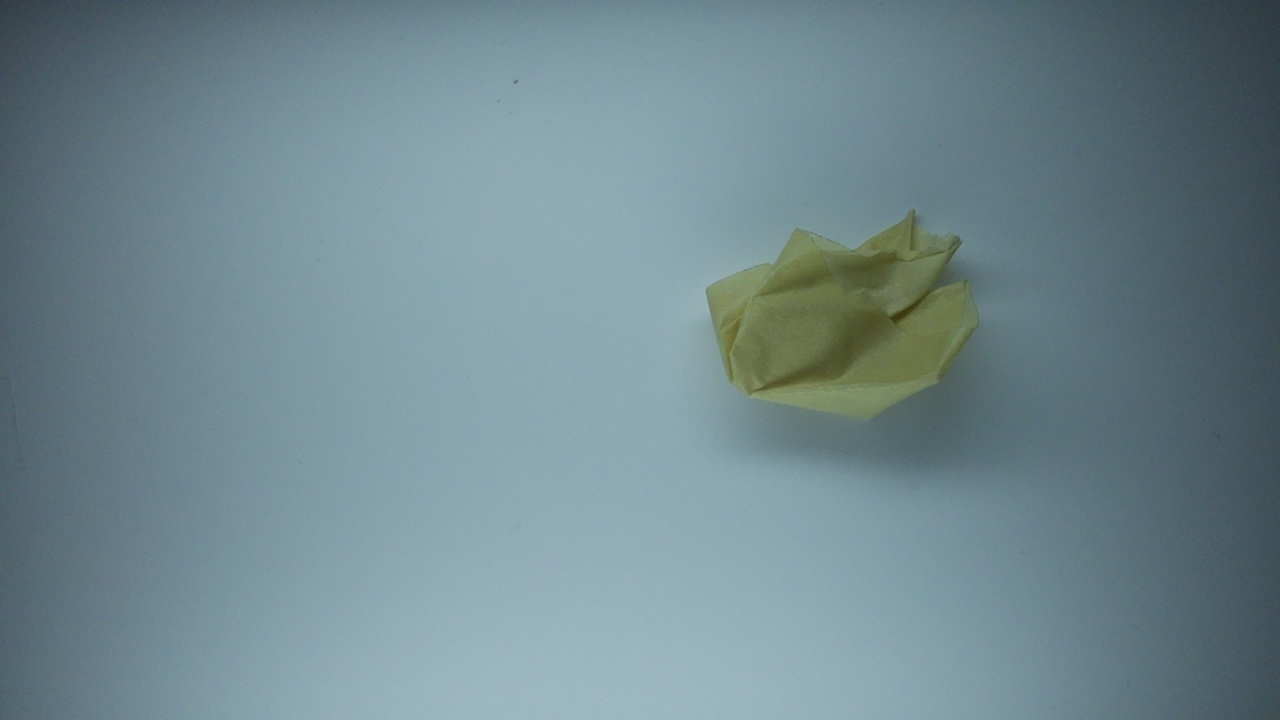
Label: trash